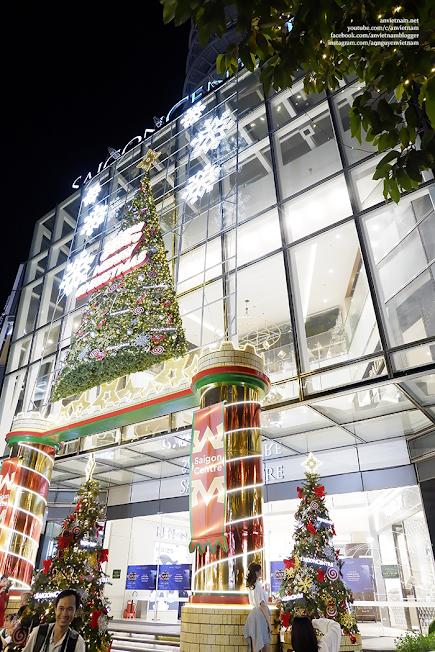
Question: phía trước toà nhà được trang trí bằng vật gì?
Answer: phía trước toà nhà được trang trí bằng những cây thông